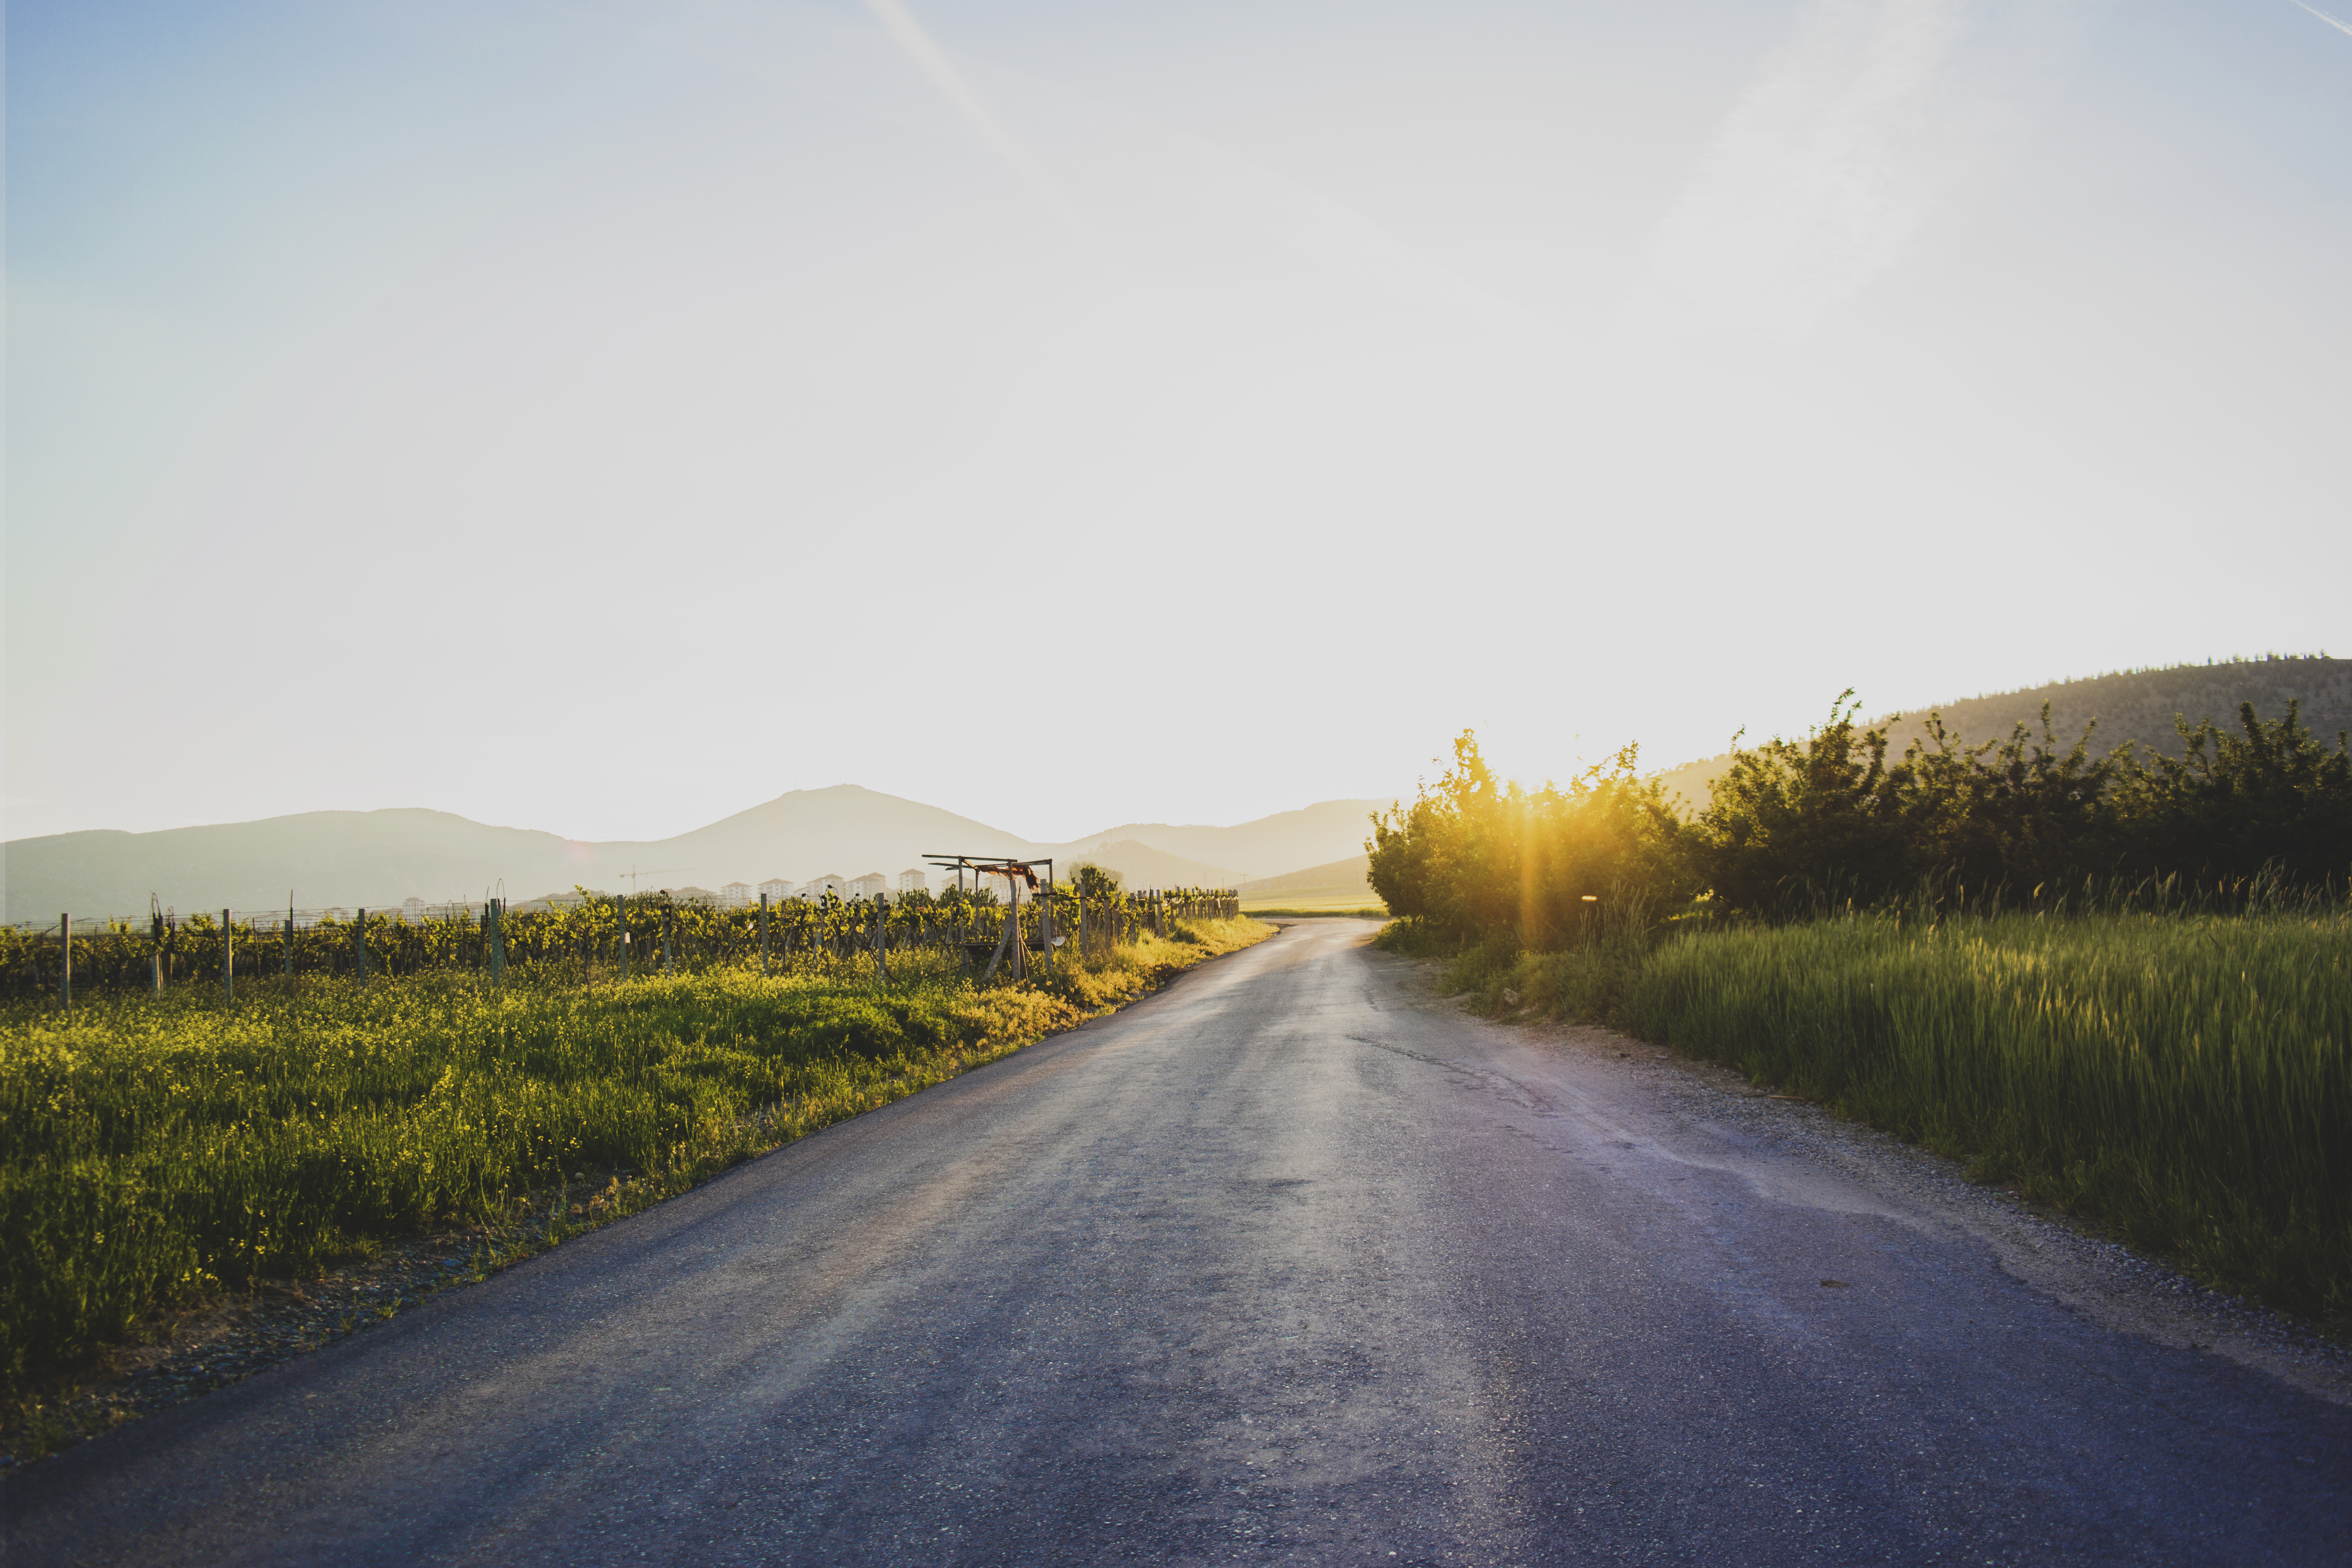
landscape, nature, grass, horizon, mountain, cloud, sky, sun, sunrise, road, mist, field, prairie, sunlight, morning, hill, highway, dawn, asphalt, travel, dirt road, dusk, evening, plants, road trip, fields, mountains, infrastructure, rural area, natural environment, atmospheric phenomenon